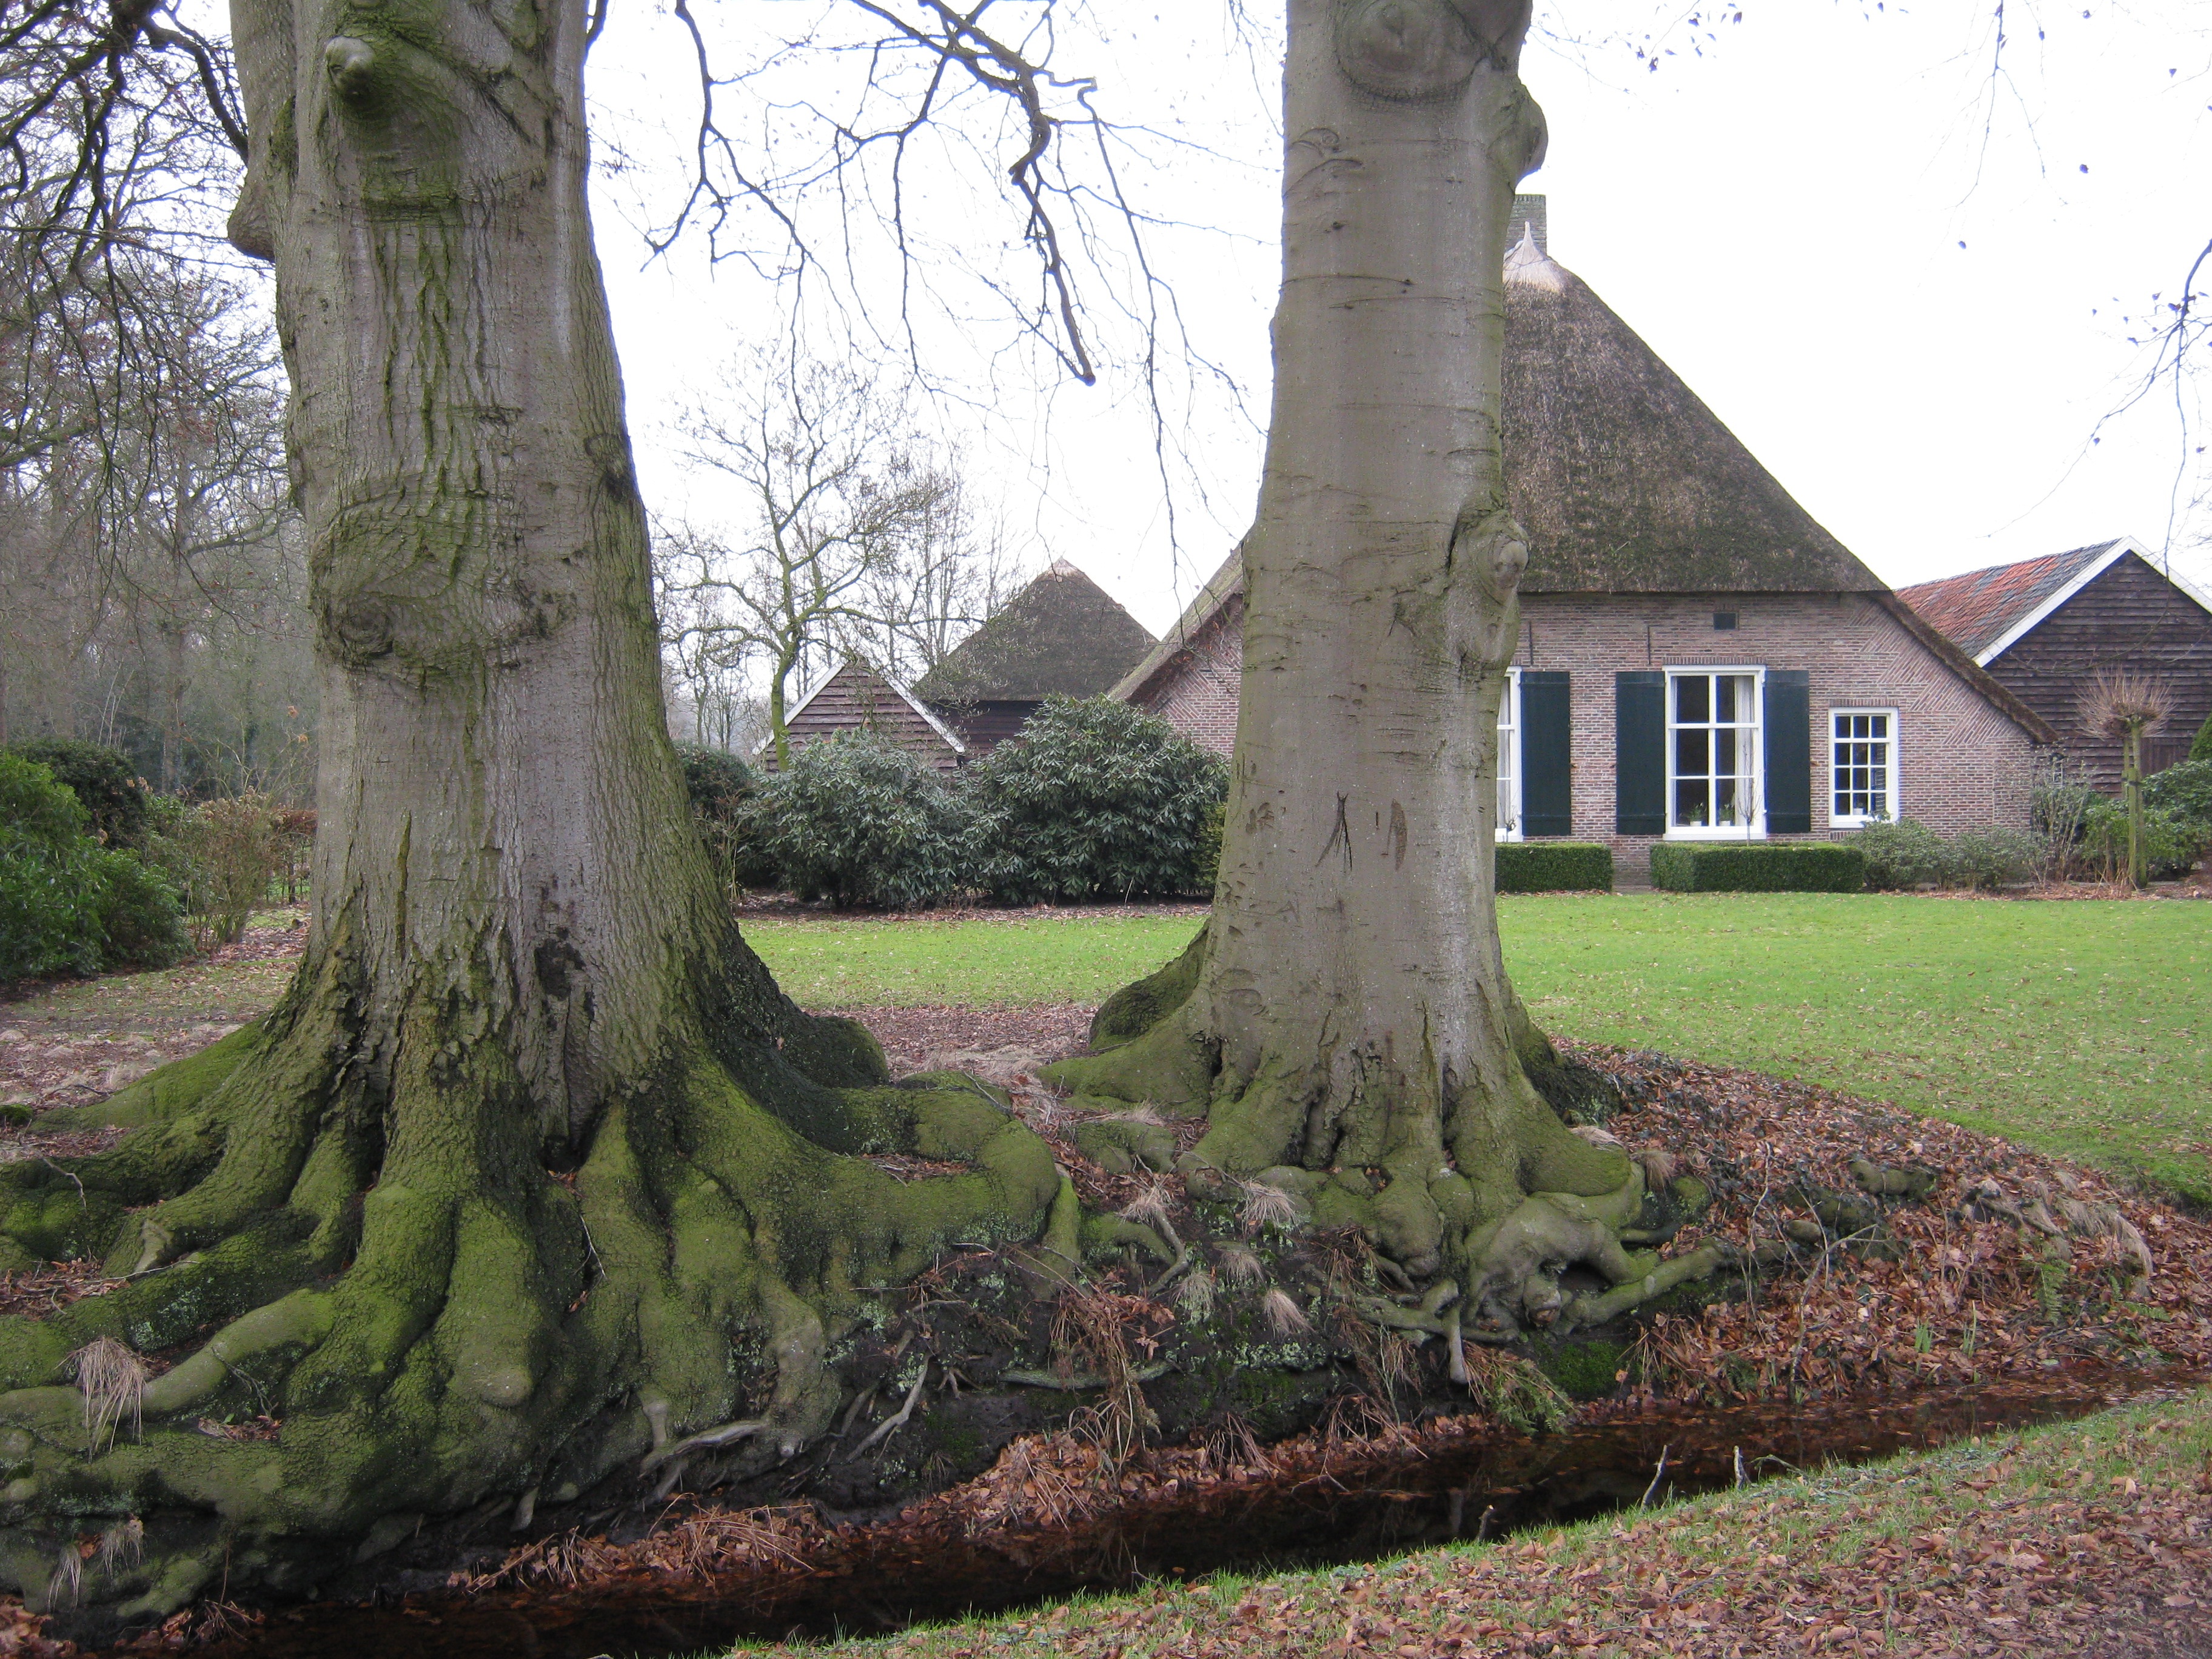
landscape, tree, nature, plant, farm, flower, trunk, botany, garden, trees, shrub, roots, woodland, outdoor life, woody plant